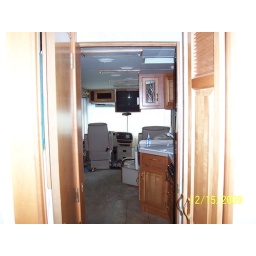
Standing in the door of the bedroom looking toward the front.